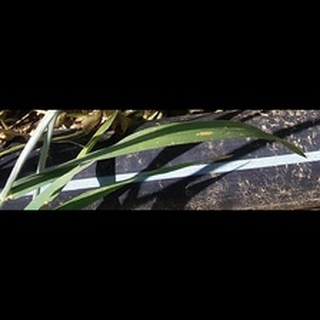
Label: healthy_wheat